Money Game (TV series)

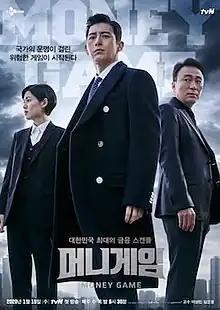
Promotional poster

Money Game is a 2020 South Korean television series starring Go Soo, Lee Sung-min and Shim Eun-kyung. It aired on tvN from January 15 to March 5, 2020 every Wednesday and Thursday at 21:30.